Describe the emotion expressed in this image:  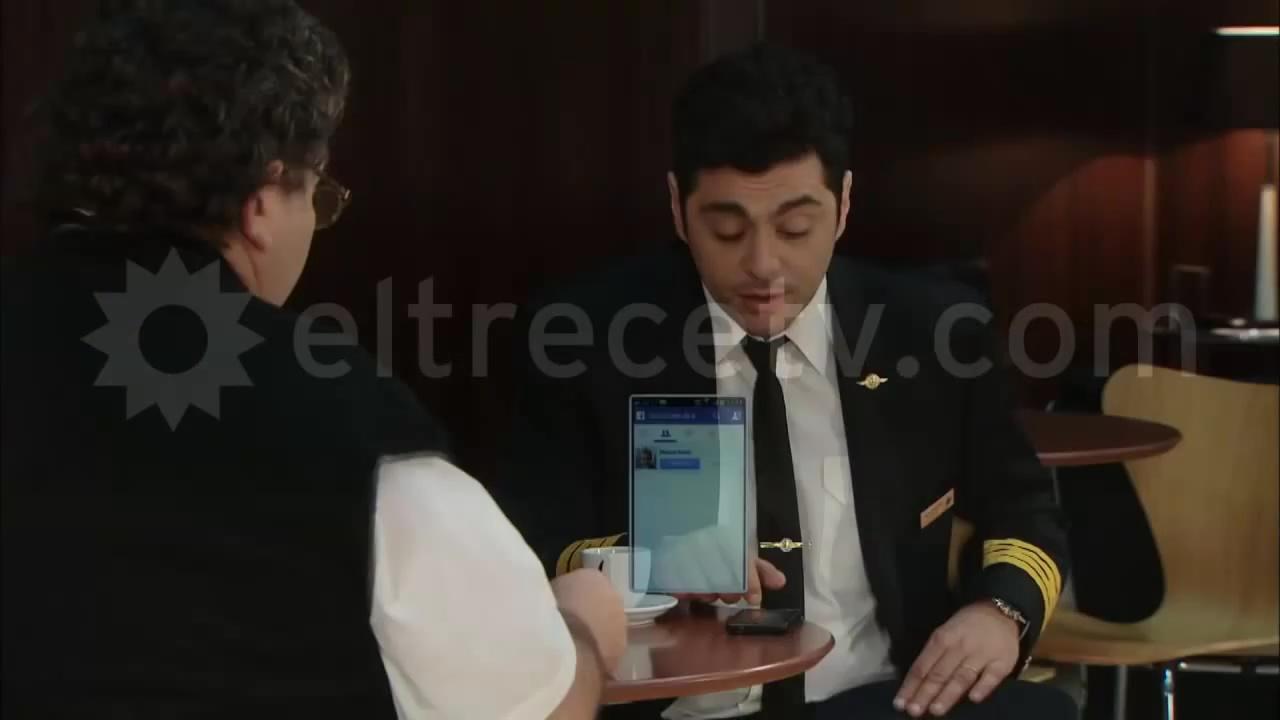
This person displays Fear, valence and arousal with high intensity.